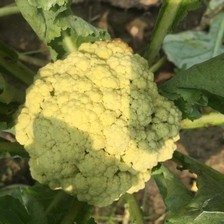
Label: cauliflower